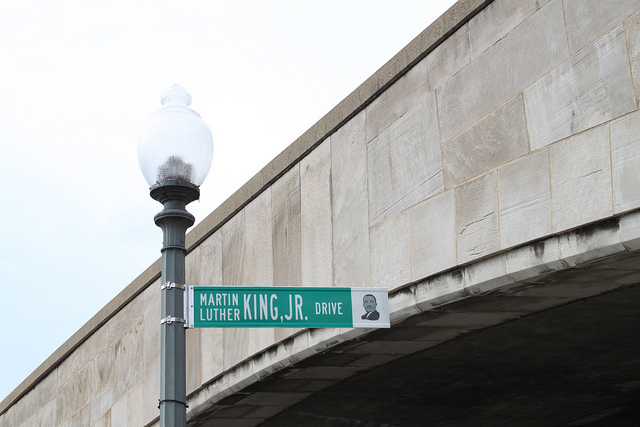
user: Given an image and a question. Answer the question in a short answer. Question: In what state can this street be found? Short Answer:
assistant: ohio